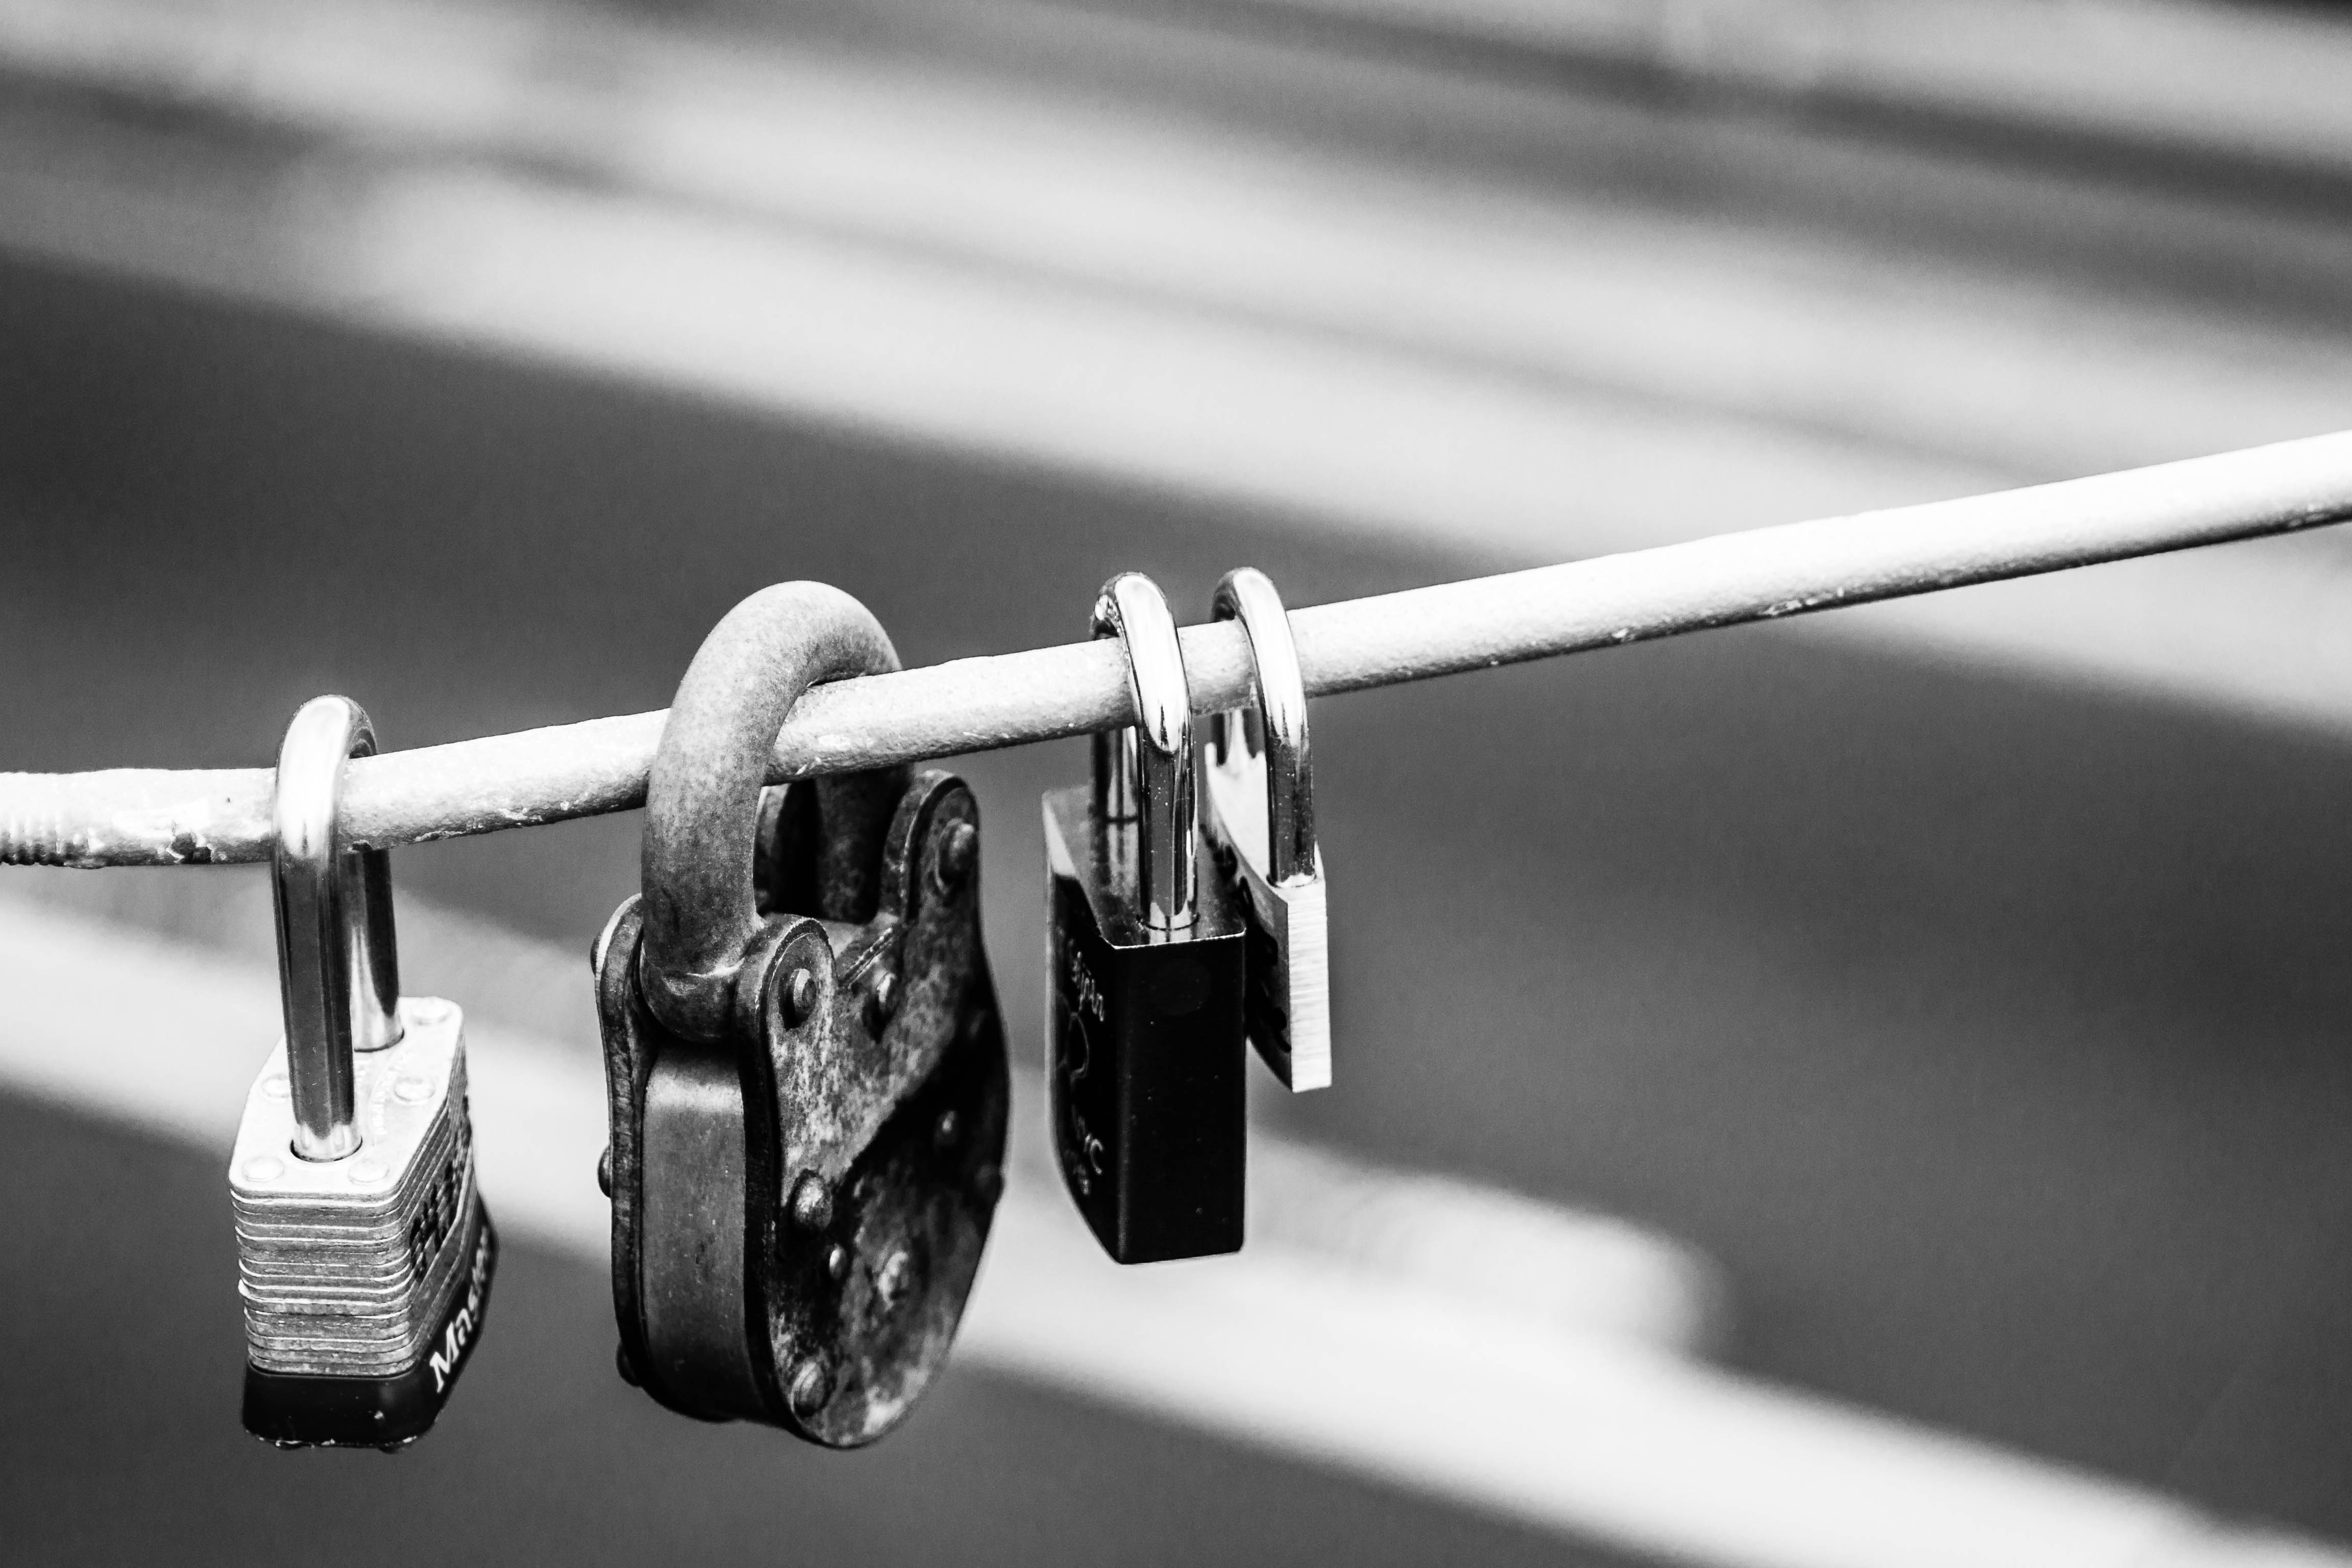
black and white, white, bridge, photography, wheel, manhattan, vehicle, brooklyn, black, monochrome, close up, blackandwhite, newyork, brooklynbridge, ny, locks, lovelocks, macro photography, monochrome photography, single lens reflex camera